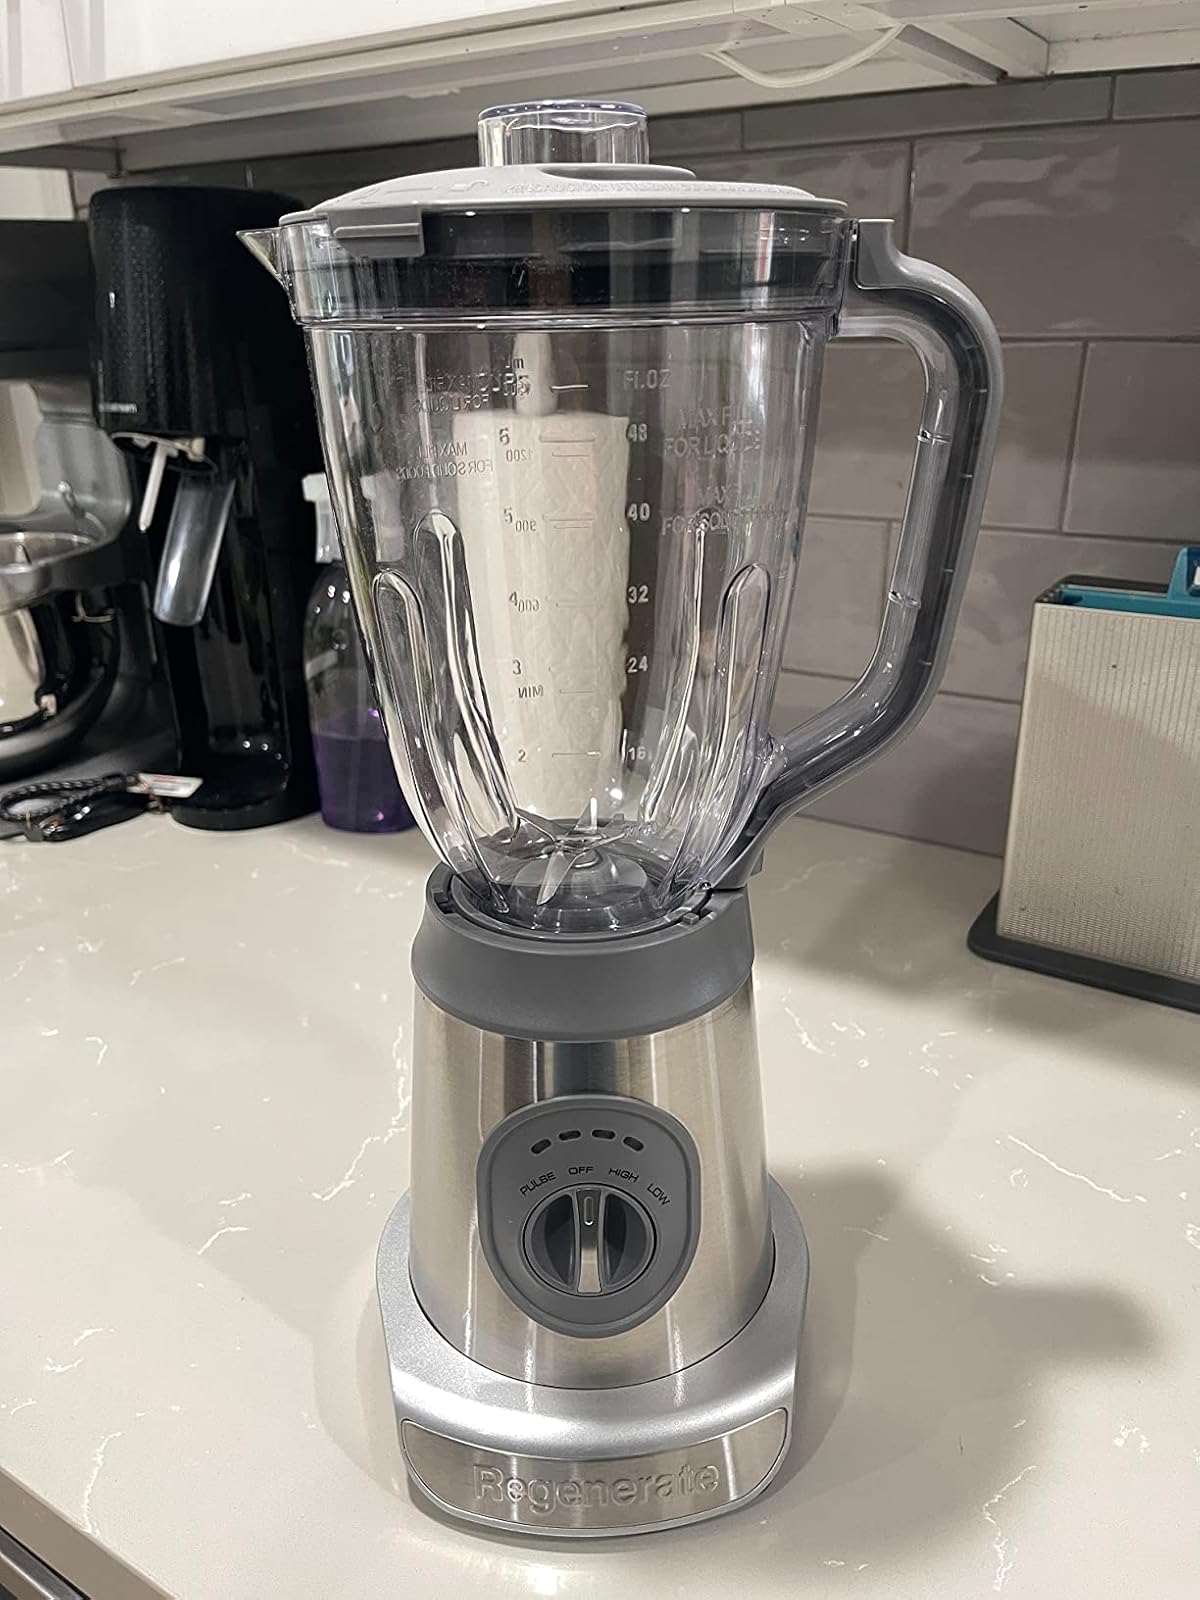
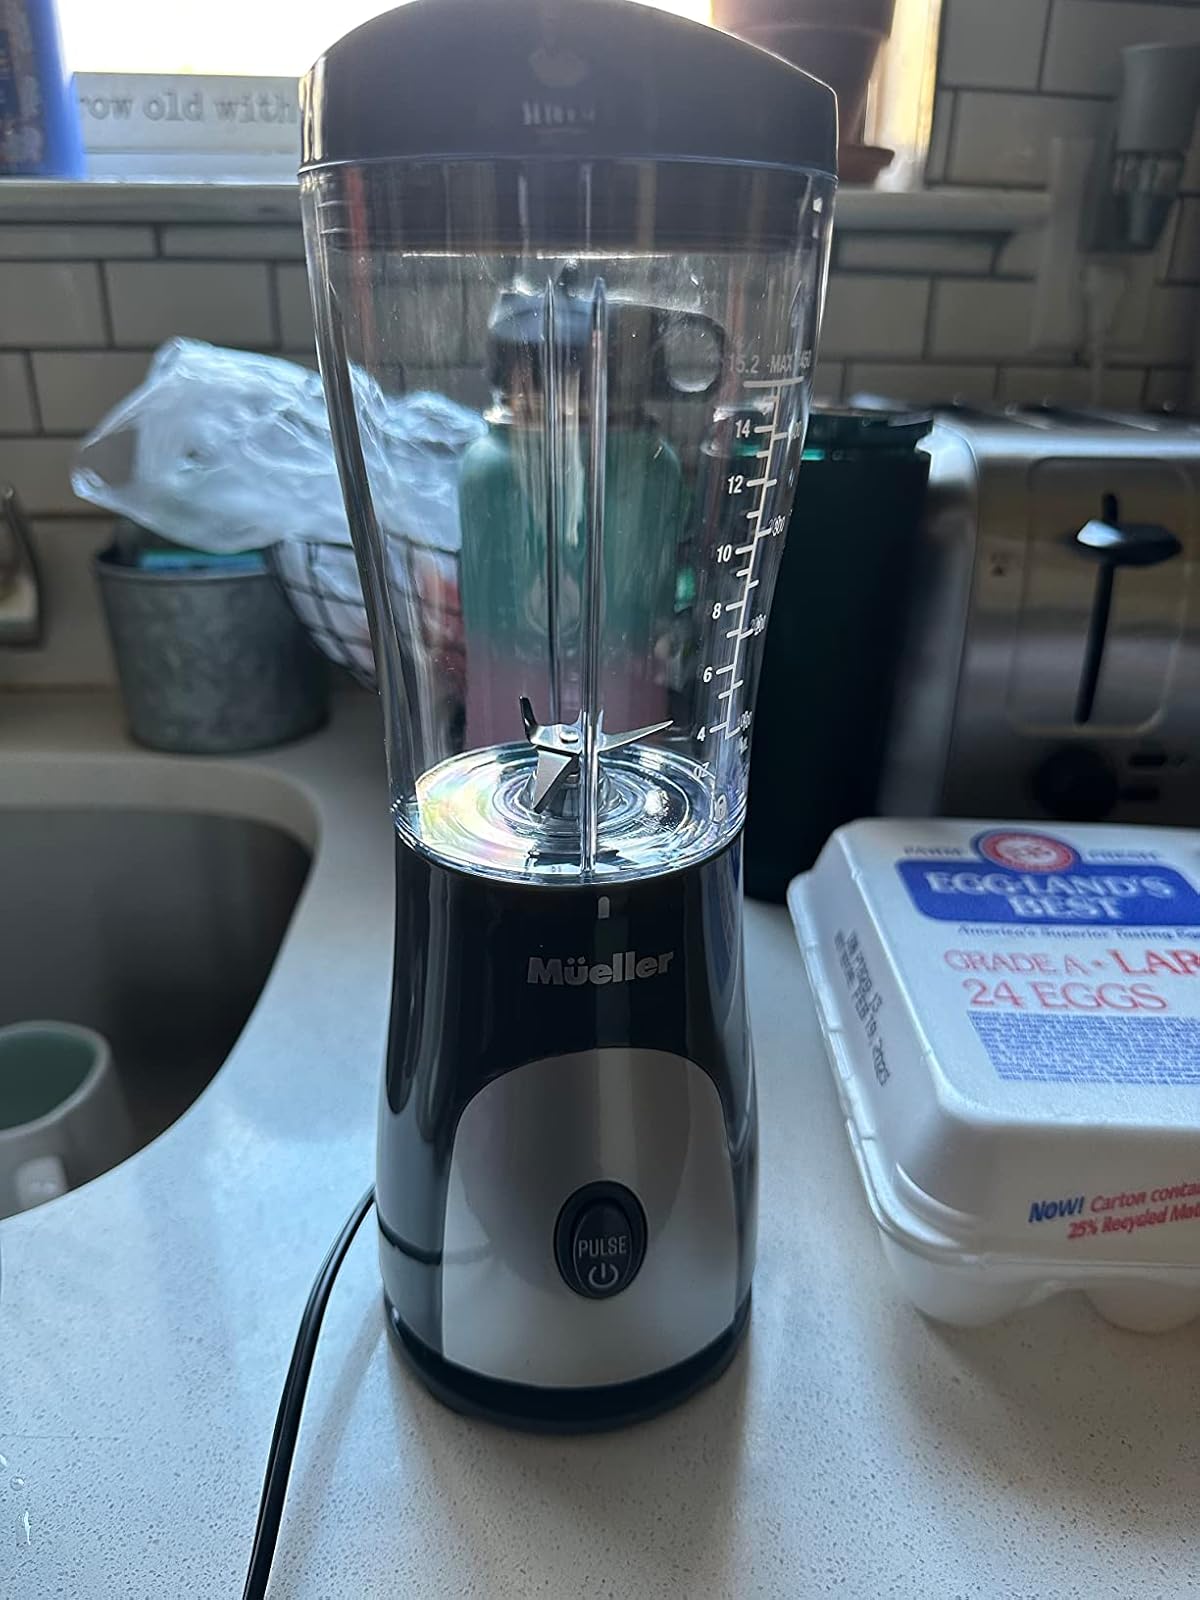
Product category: items_blender
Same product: no